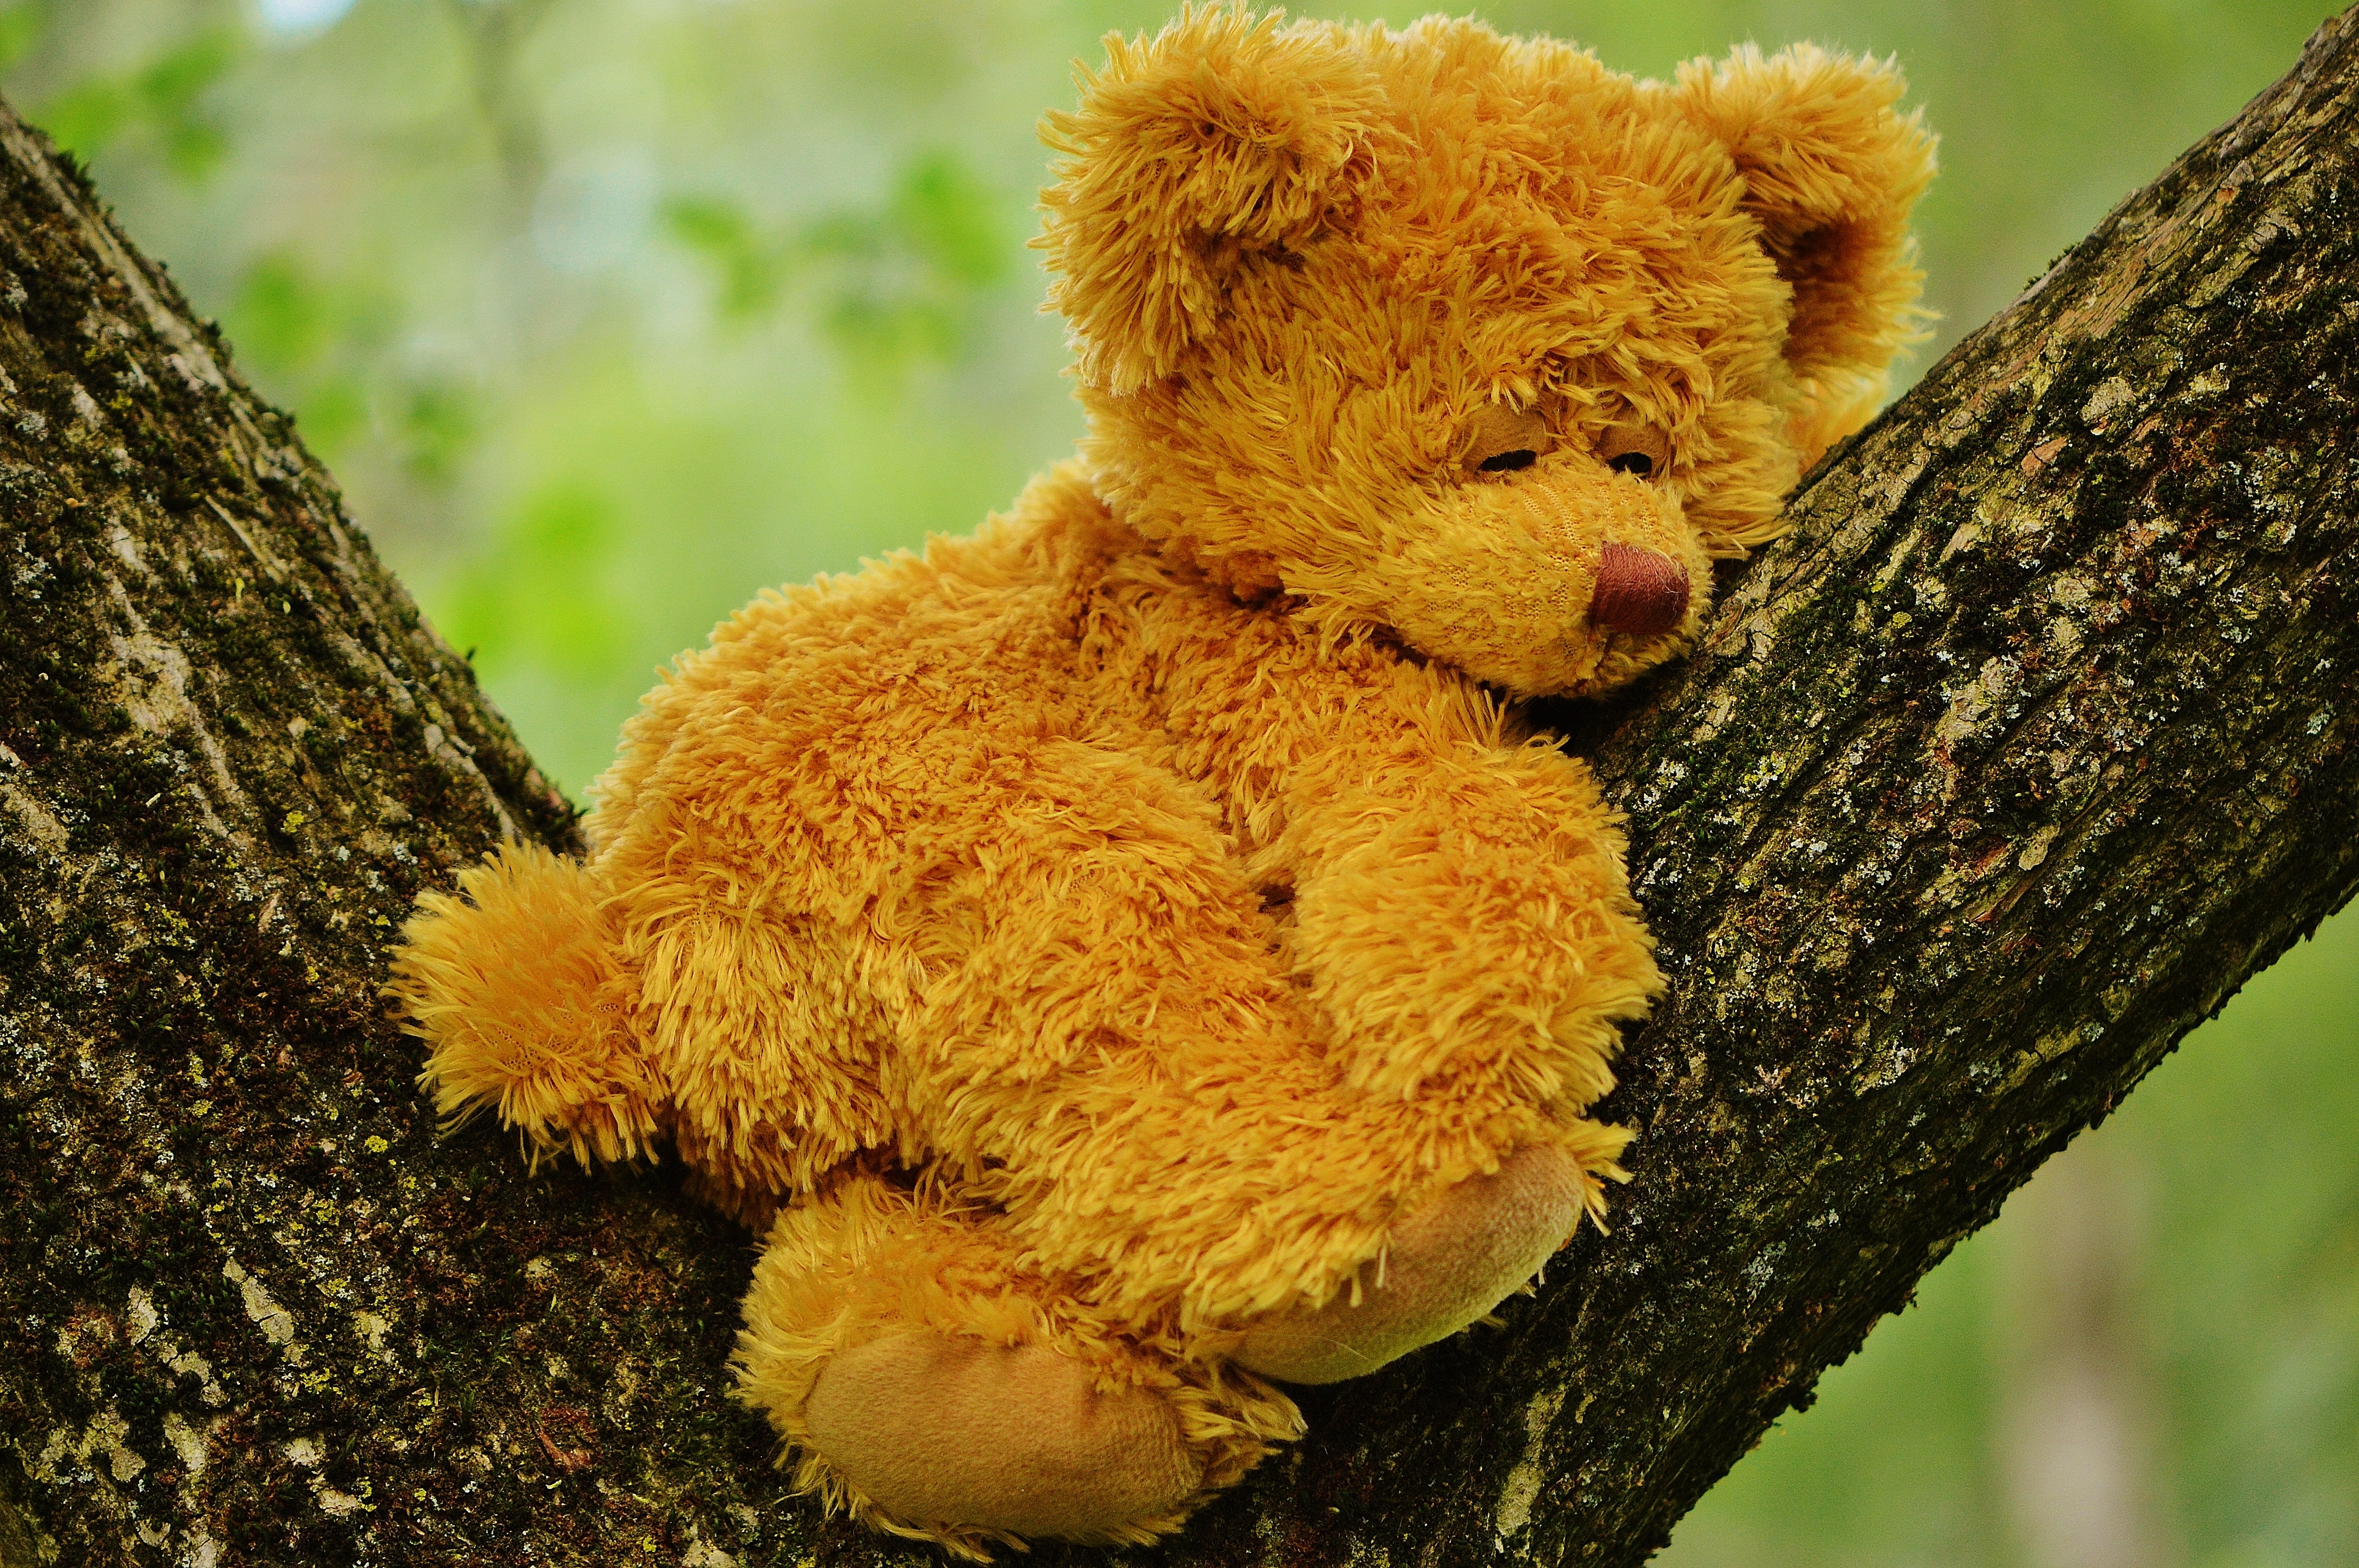
tree, play, sweet, animal, cute, bear, wildlife, toy, fauna, teddy bear, children, sleep, toys, bears, funny, plush, stuffed animal, teddy, soft toy, chill out, purry, stuffed toy